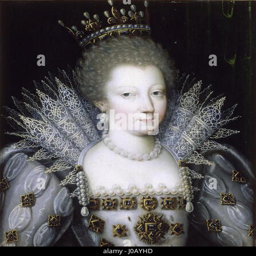
circa portrait of person as person wearing a crown